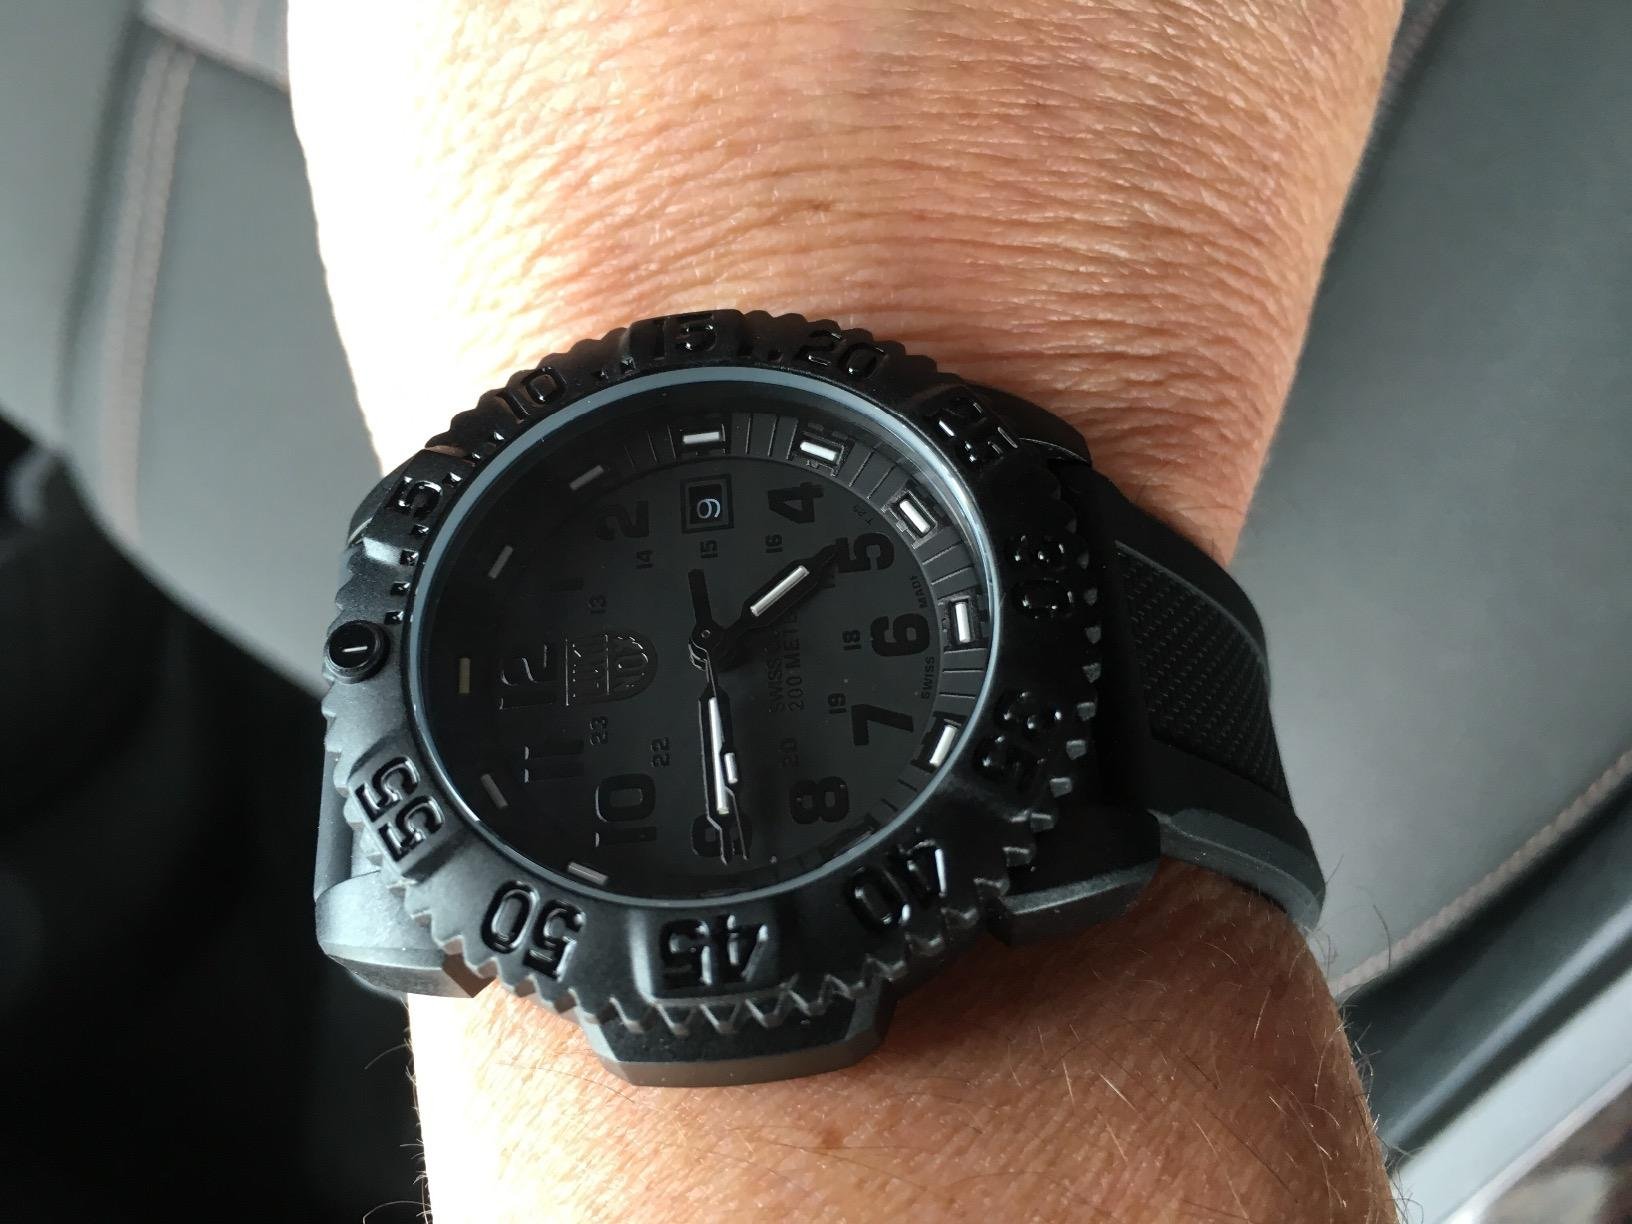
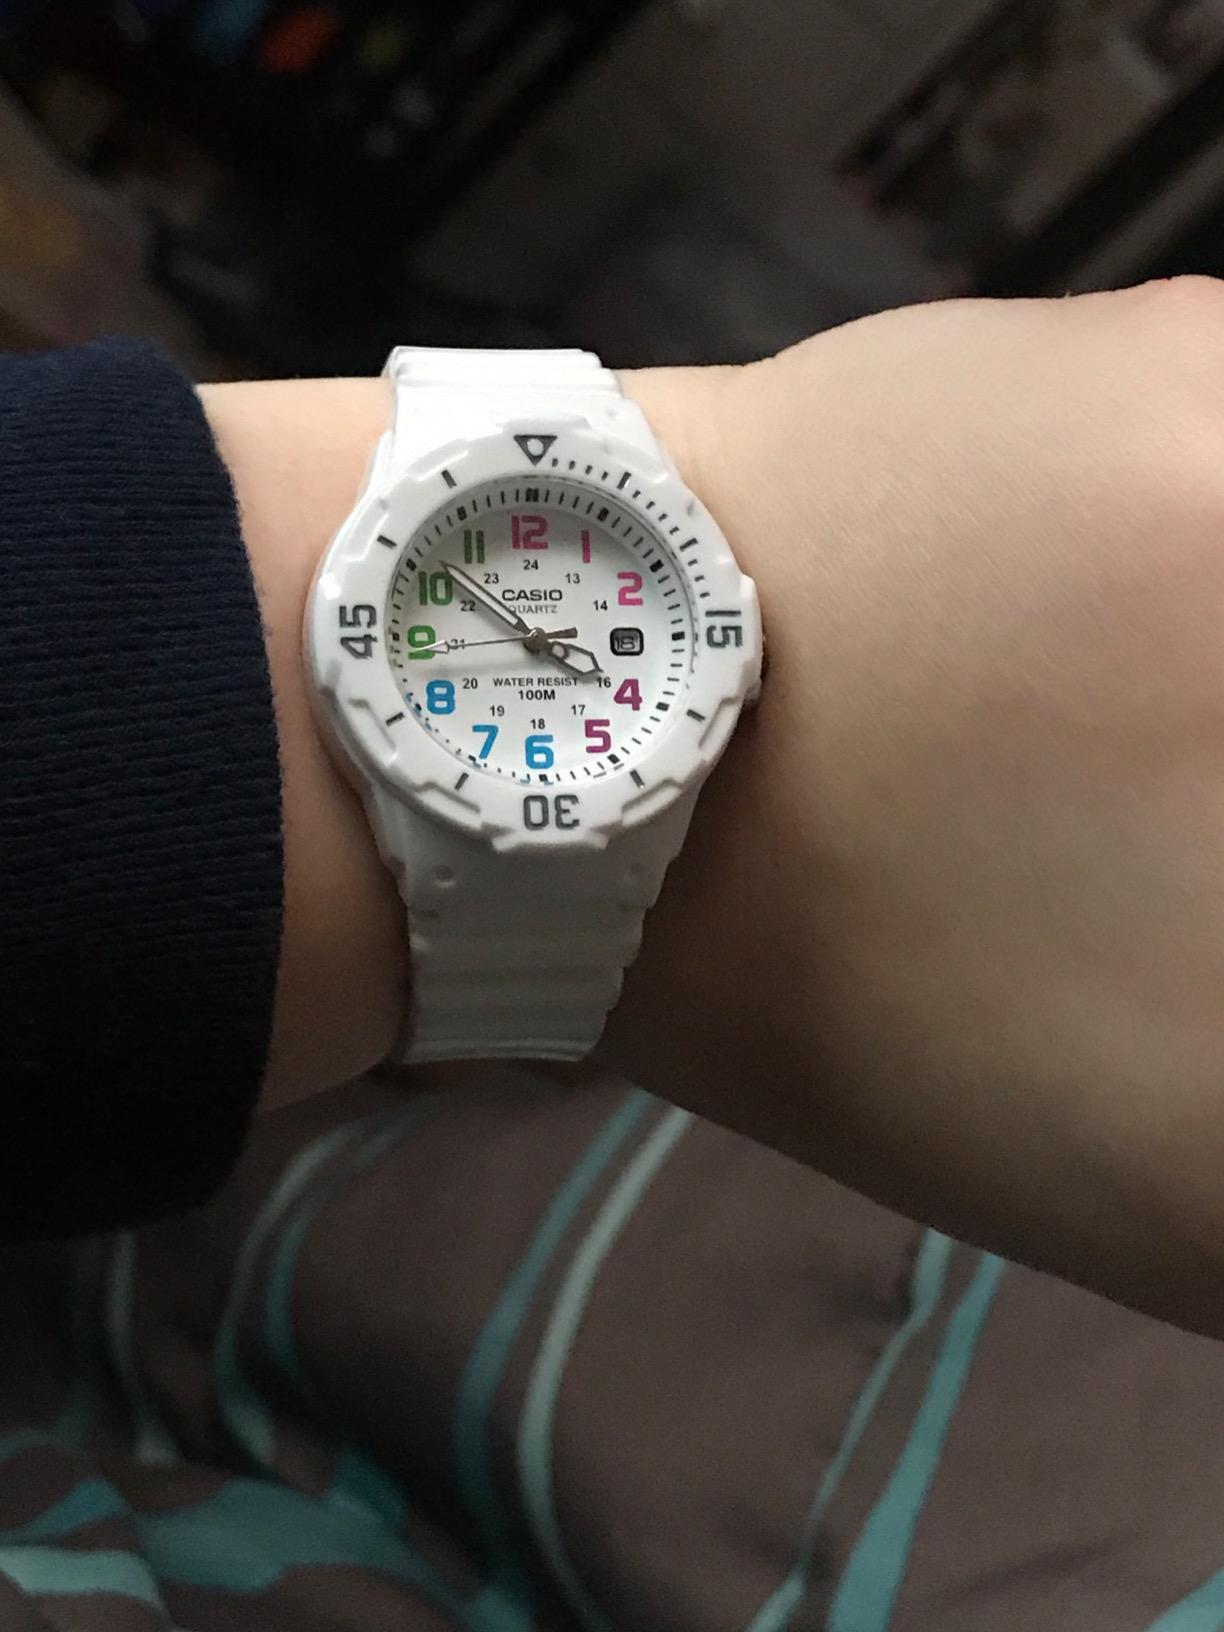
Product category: accessories_watch
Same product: no